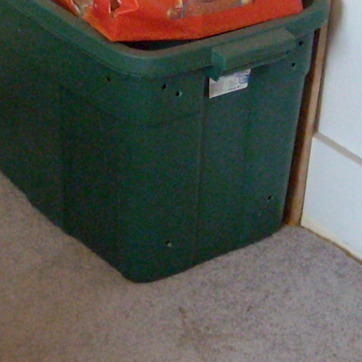
Material: plastic